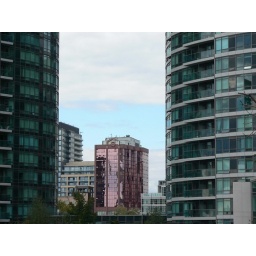
Some of the new glass towers being built by Chinese financiers.